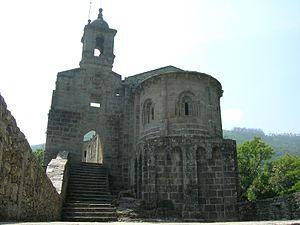
A Capela est une commune de la province de La Corogne en Espagne située dans la communauté autonome de Galice.